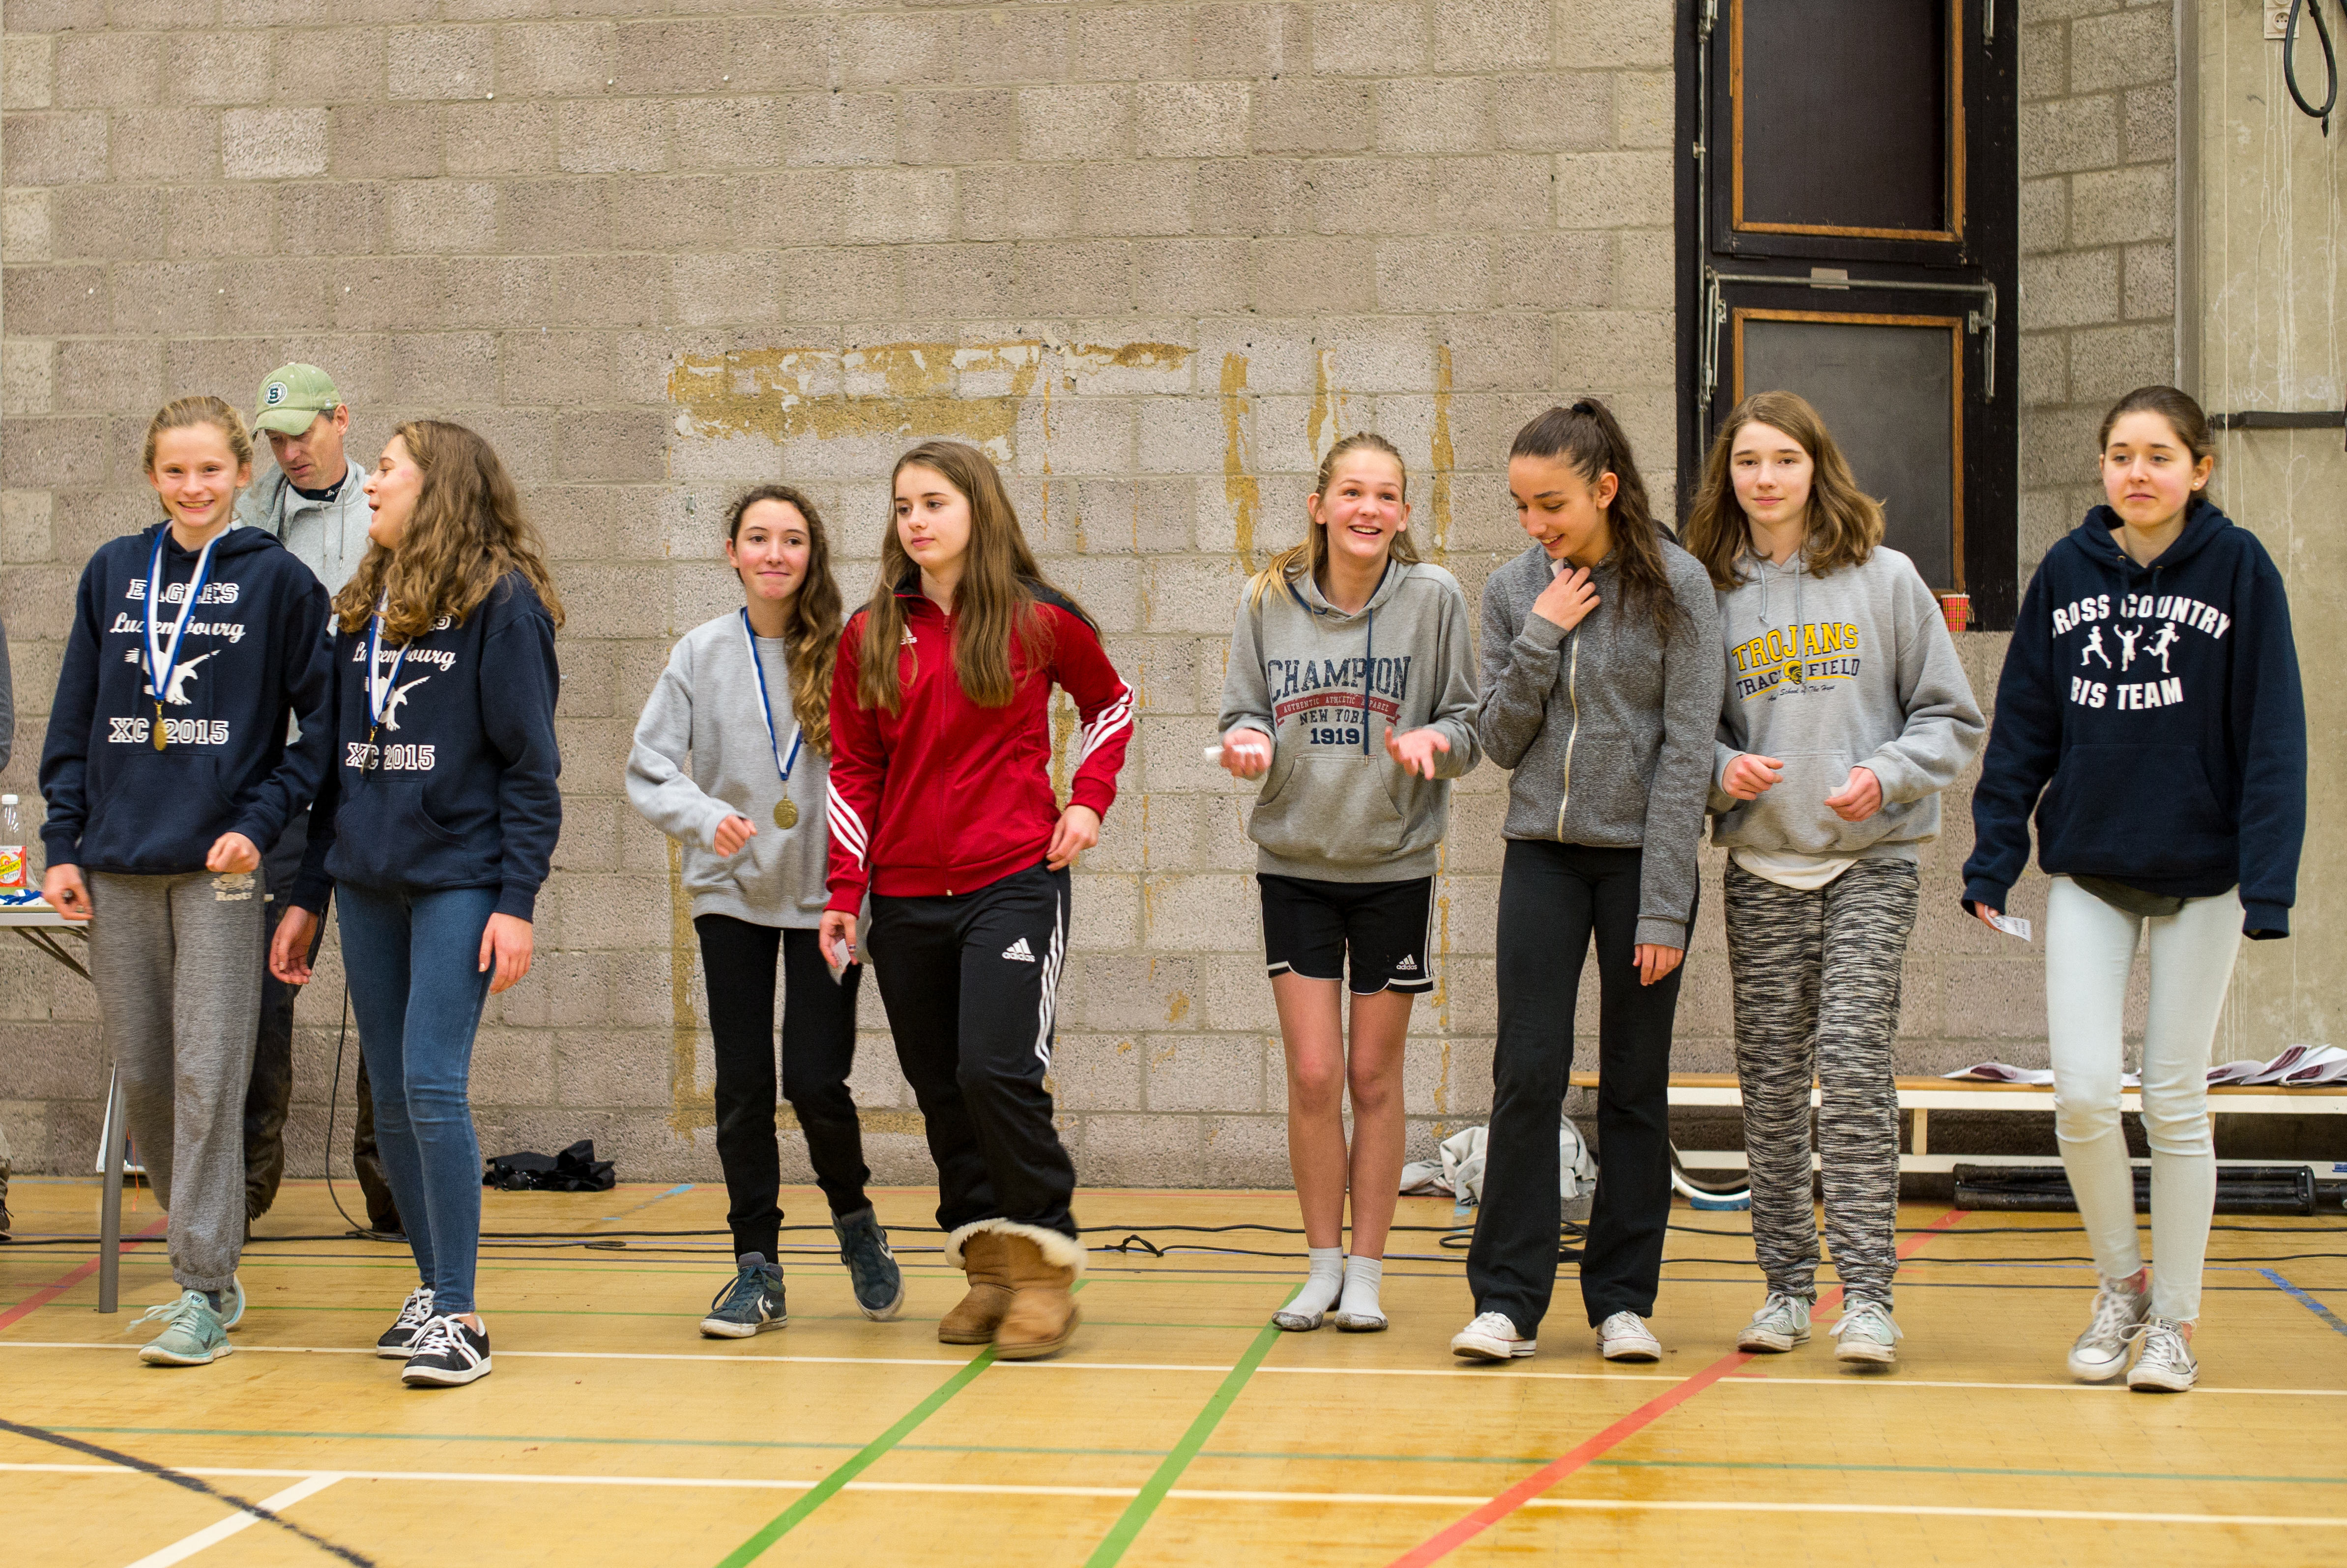
youth, team, sports, tournament, competition event